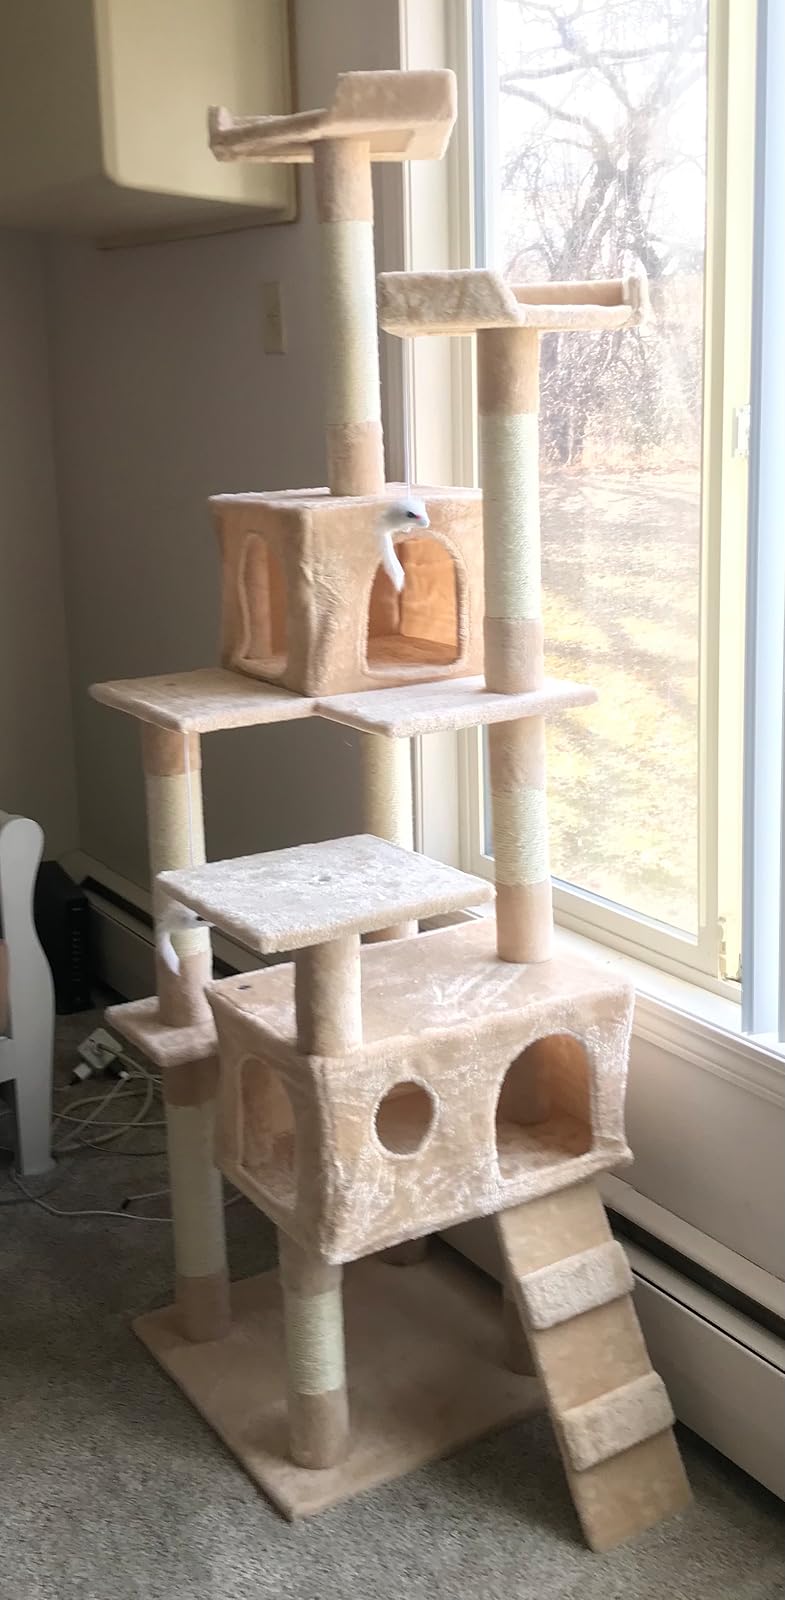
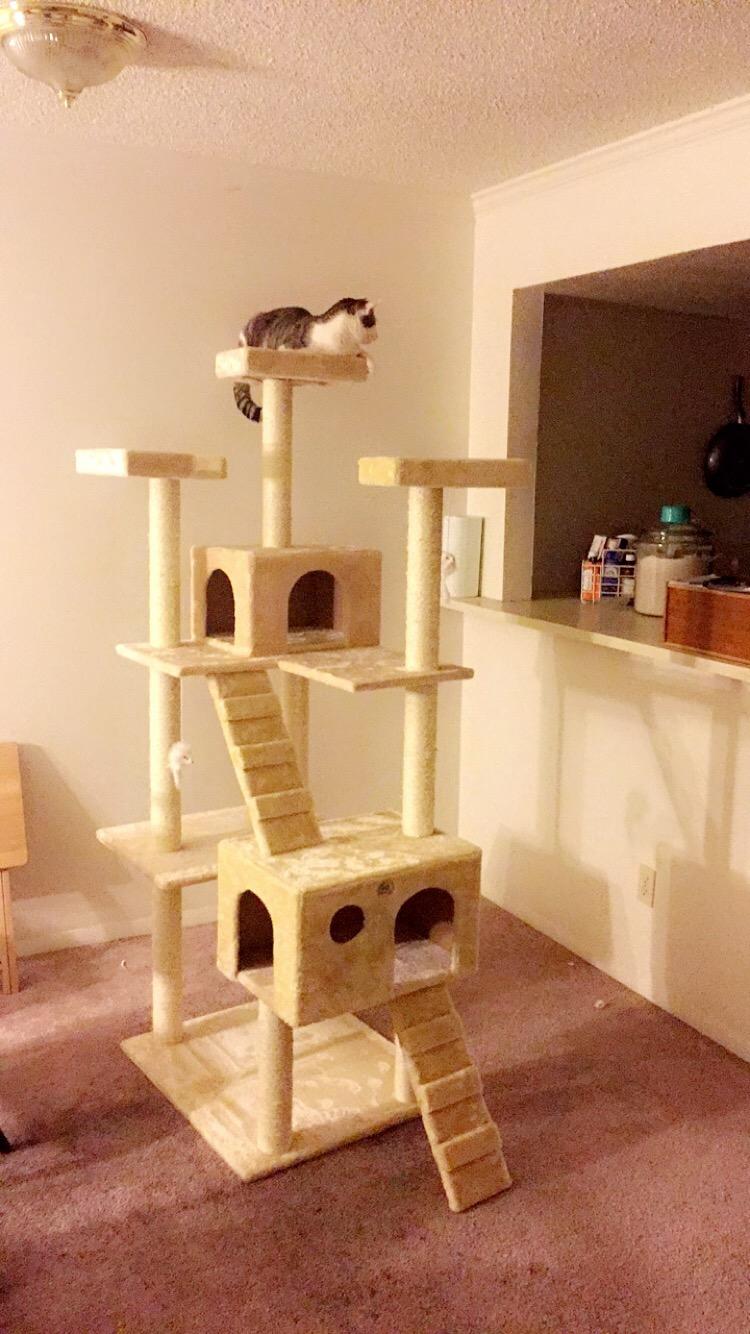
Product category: items_cat tree
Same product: no